Lisbeth Larsson

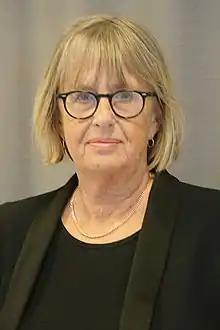
Larsson in 2019

Lisbeth Helena Larsson (1949–2021) was a Swedish literary historian and researcher who from 2000 was professor of literary studies at the University of Gothenburg where she focused on gender studies. Drawing on the archive of women's history at the Arts Faculty Library, she published a book on women from Gothenburg, "Hundrade och en Göteborgskvinnor" (101 Gothenburg Women). It paved the way for a grant from the Bank of Sweden Tercentenary Foundation which in March 2018 led to the establishment of "Svenskt kvinnobiografiskt lexikon", a searchable biographical dictionary of Swedish women. Larsson is also remembered as a theatre and literature critic for the newspaper "Expressen".